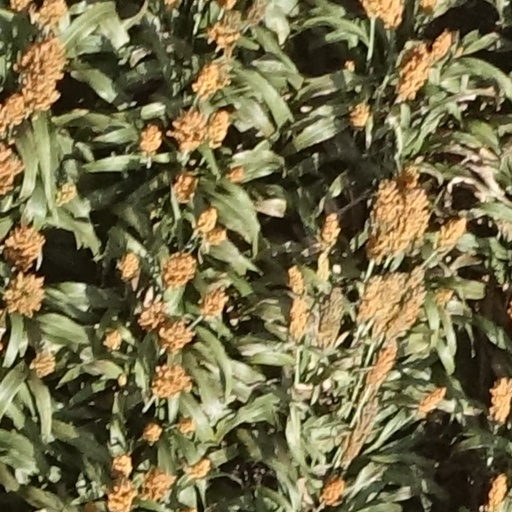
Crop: sorghum